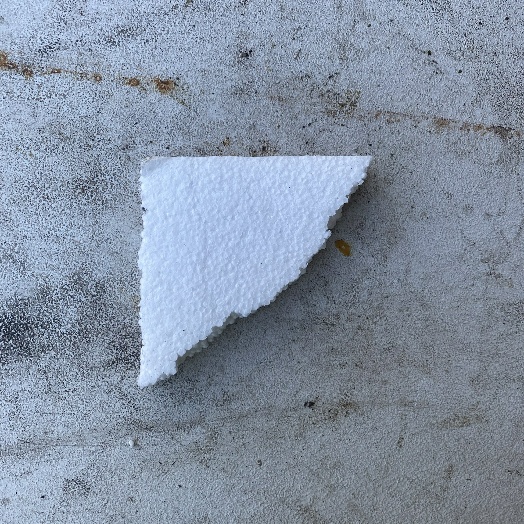
Label: Plastic